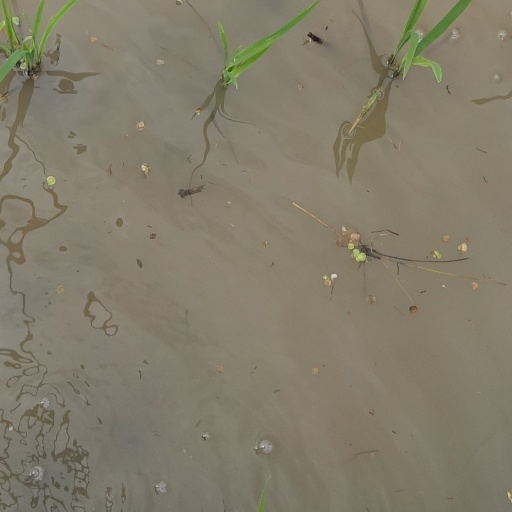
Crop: rice